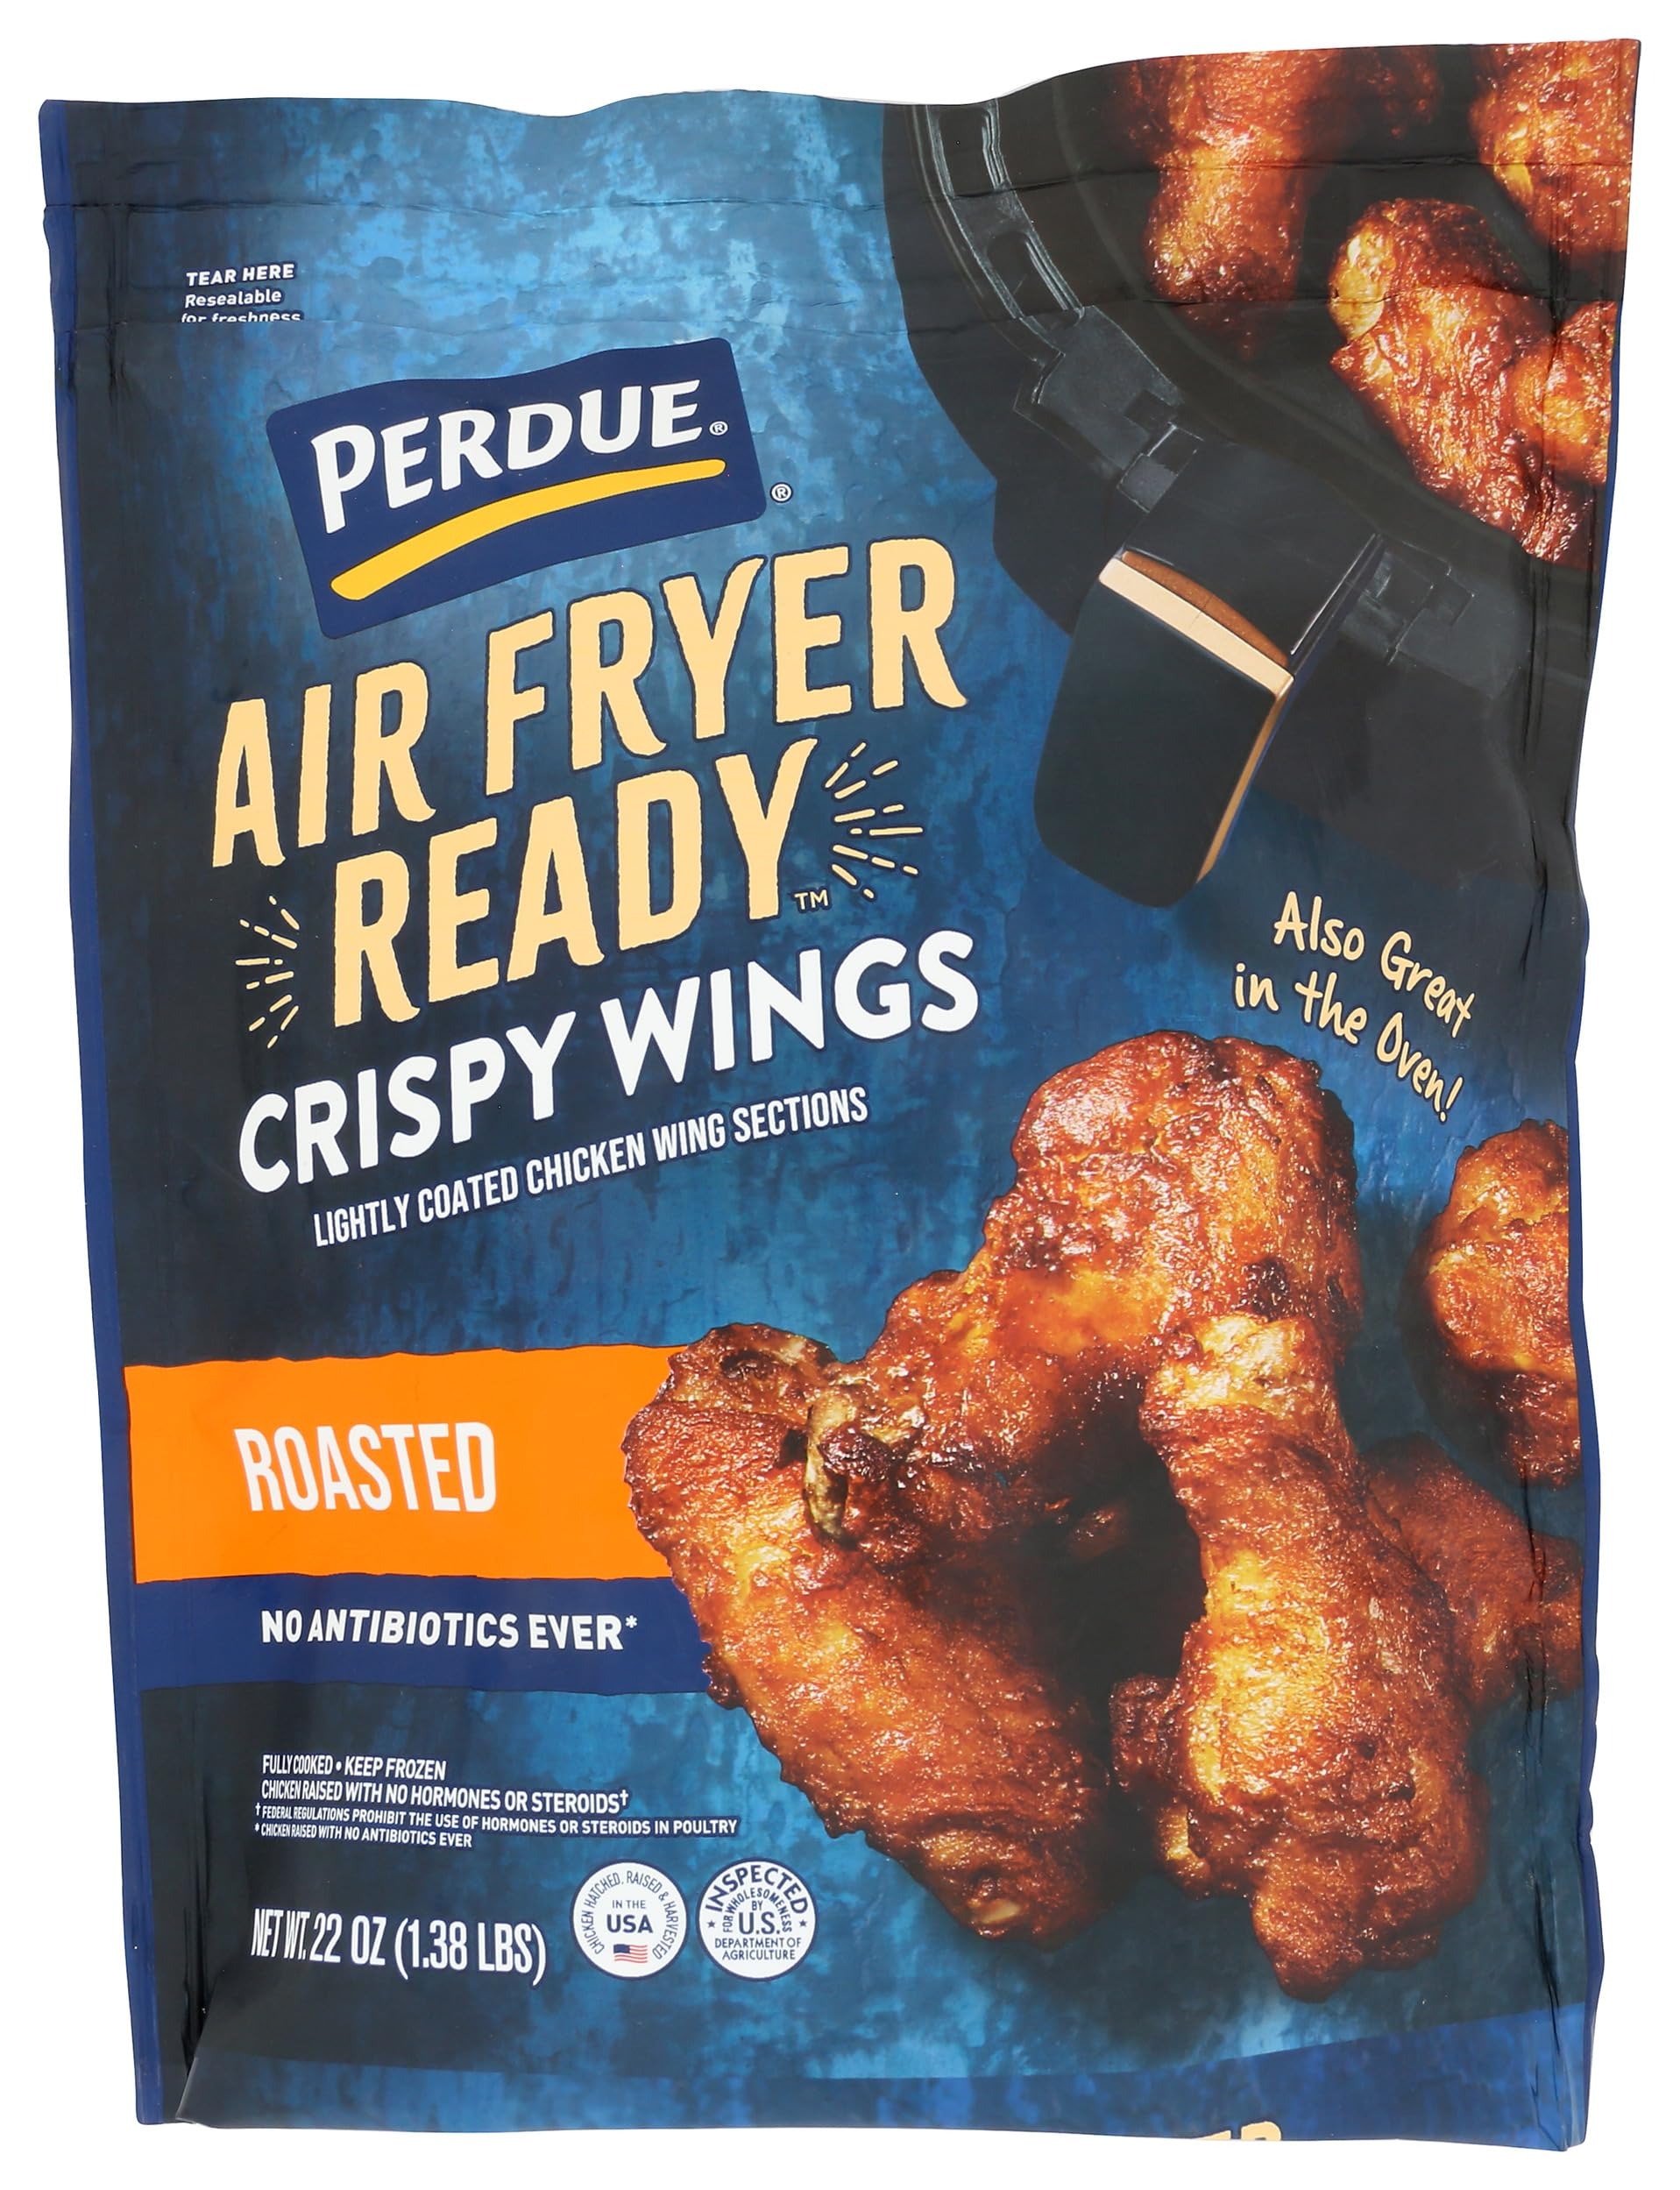
Item Name: PERDUE Roasted Crispy Chicken Wings, 22 OZ
Bullet Point: Meets standards for animal welfare, feed, and more, so you can know about what you're buying (and eating)
Product Description: Meat
Value: 22.0
Unit: Ounce

Price: 10.59